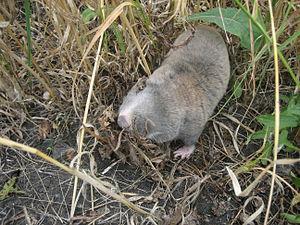
Spalax microphthalmus est une espèce de Spalax ou rat-taupe, rongeur qui vit la plupart de temps sous terre.